Aichi E8A

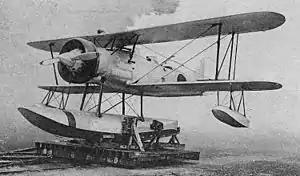

The Aichi E8A (also designated Experimental 8-"Shi" Reconnaissance Seaplane or Aichi AB-7) was a prototype Japanese reconnaissance floatplane of the 1930s. It was a two-seat single engined biplane built for the Imperial Japanese Navy. Only two were built.